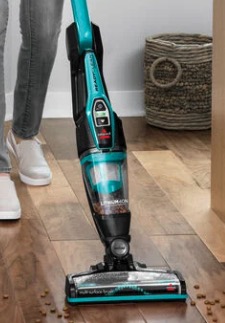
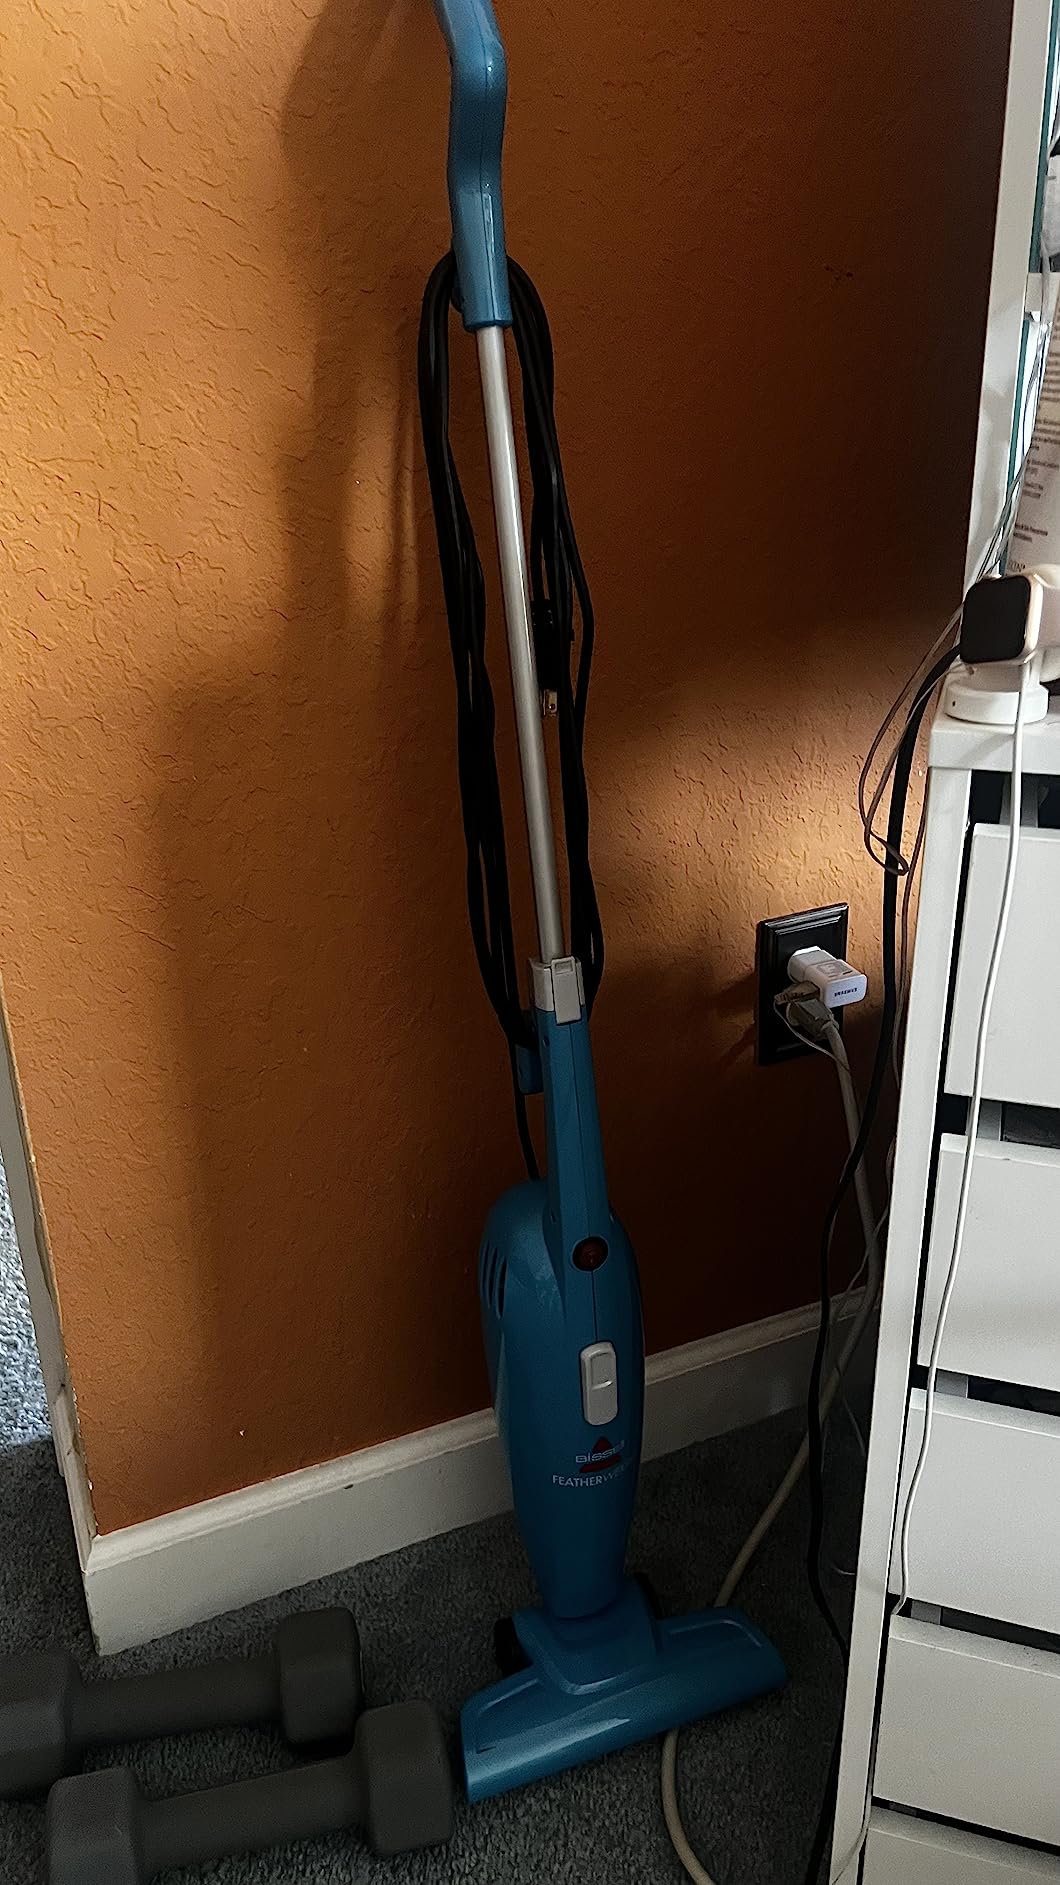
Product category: items_vacuum
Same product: no